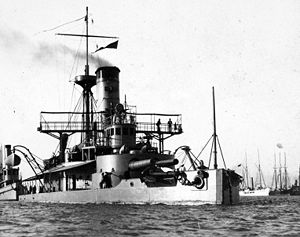
Kystpanserskib / Lande og skibe
Kystpanserskibe var krigsskibe, der var beregnet til tjeneste i kystnære farvande. Lige som de søgående panserskibe var de beskyttet af panser, men de adskilte sig ved at have lavere rækkevidde og fart. Denne prioritering betød, at man med et lille deplacement kunne få skibe med stor slagkraft og god beskyttelse. De var typisk mindre end de søgående panserskibe og havde deplacementer fra 1.000 til 8.000 tons.